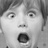
Emotion: surprise